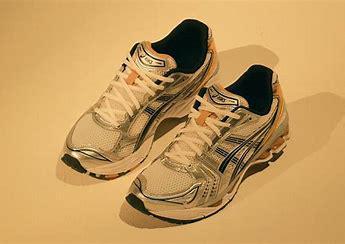
Brand: Asics
Model: Gel Kayano 14